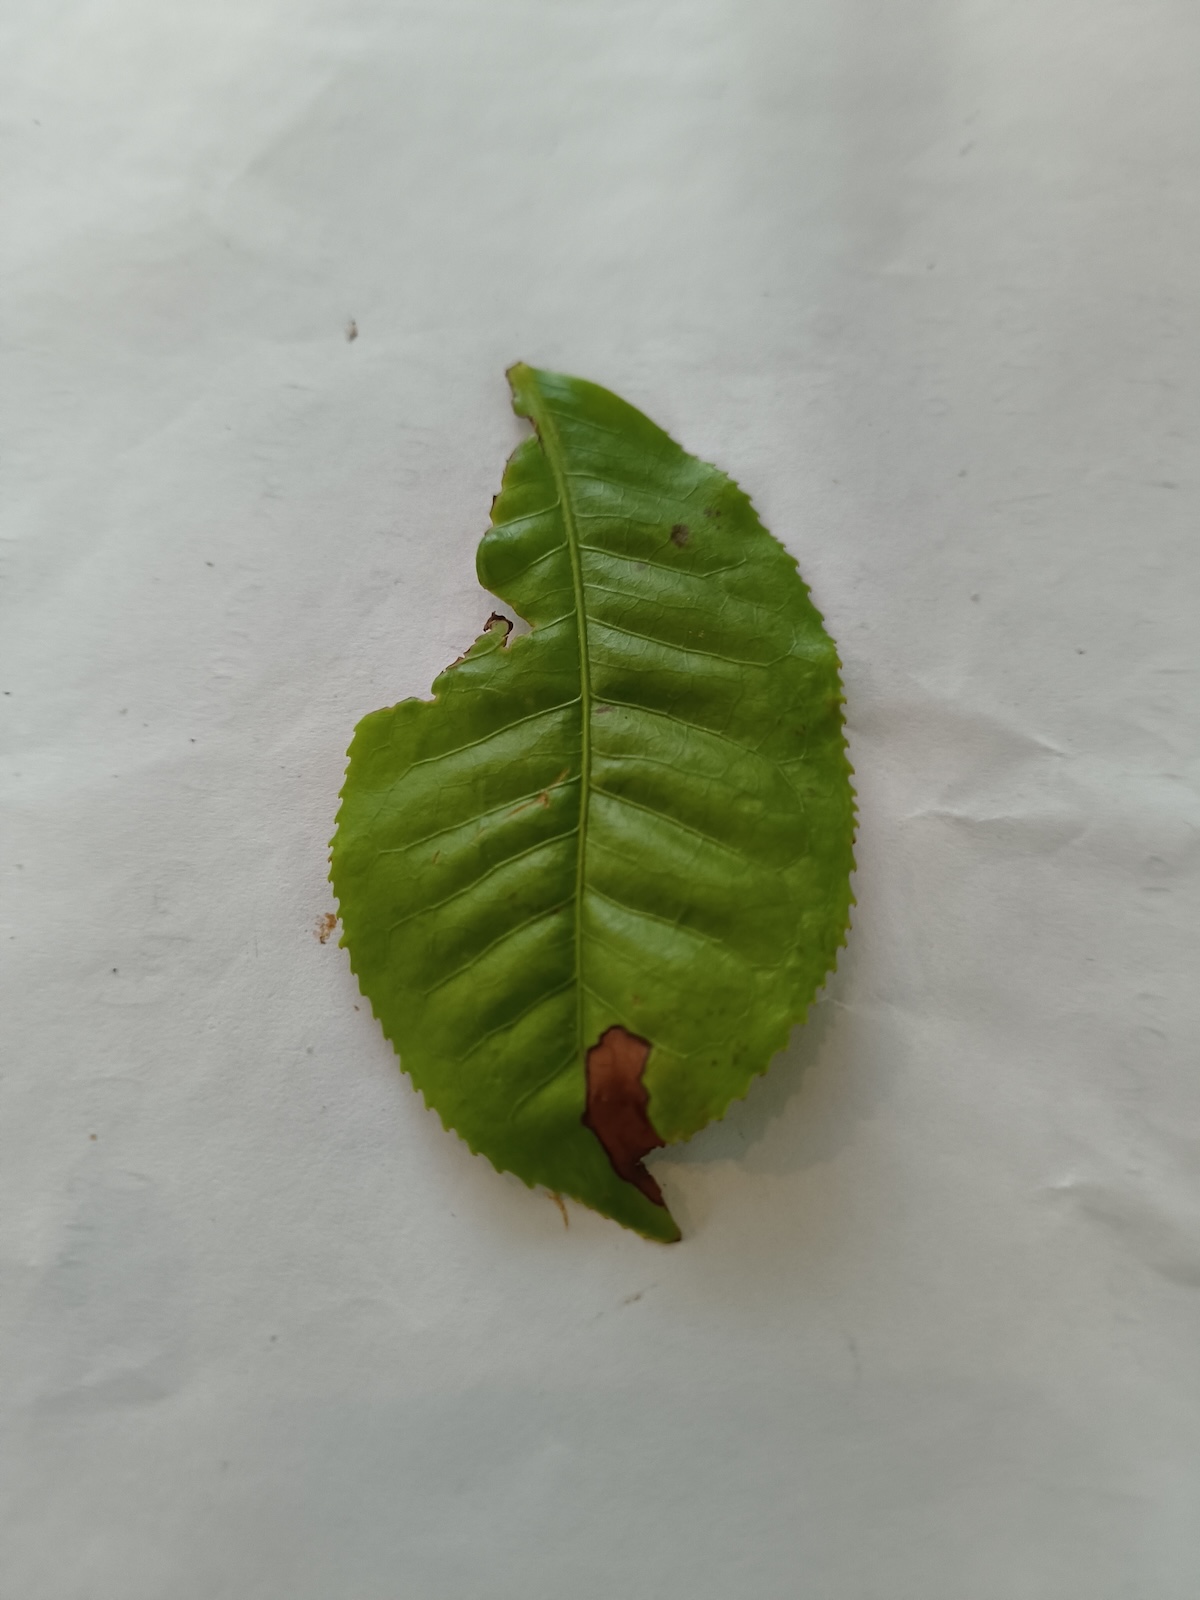
Label: Gray Blight